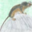
Label: shrew